U2 Live at Red Rocks: Under a Blood Red Sky

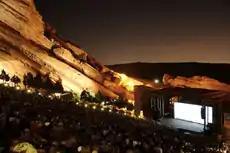
Red Rocks Amphitheatre, the site of the concert, pictured in 2006.

In 1981, U2 were on their Boy Tour to promote their debut album, "Boy". Following their 11 May concert at Rainbow Music Hall in Denver, concert promoter Chuck Morris took the band to the nearby Red Rocks Amphitheatre—a natural amphitheatre located between sandstone cliffs in the Rocky Mountains. Bassist Adam Clayton said, "From the moment we saw it, we were thinking, 'Some day we will play here'. It was very photogenic." U2's manager Paul McGuinness had long wanted to film the group for a concert video to highlight their success as a live act and to promote them to American audiences still unfamiliar with the Irish band. Concert promoter Barry Fey, who presented U2's shows in the southwestern United States, saw the group's potential and successfully lobbied for them to perform at Red Rocks.